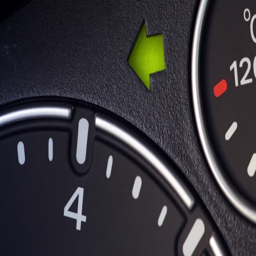
color close up footage of a car 's turn signal blinking on the dashboard